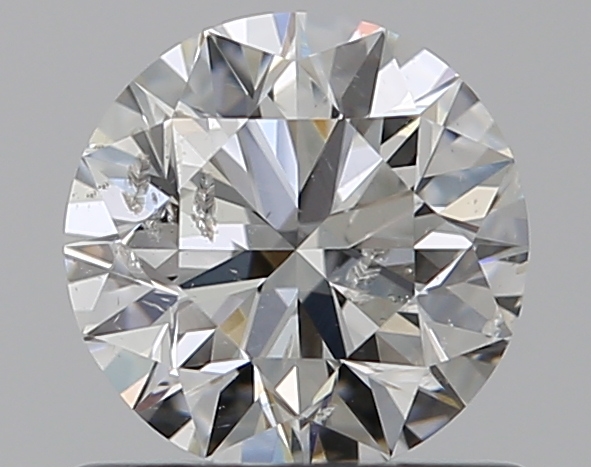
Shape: round
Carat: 0.7
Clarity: I1
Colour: G
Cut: VG
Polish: EX
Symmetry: VG
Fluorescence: N
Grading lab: GIA
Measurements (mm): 5.6 x 5.65 x 3.55